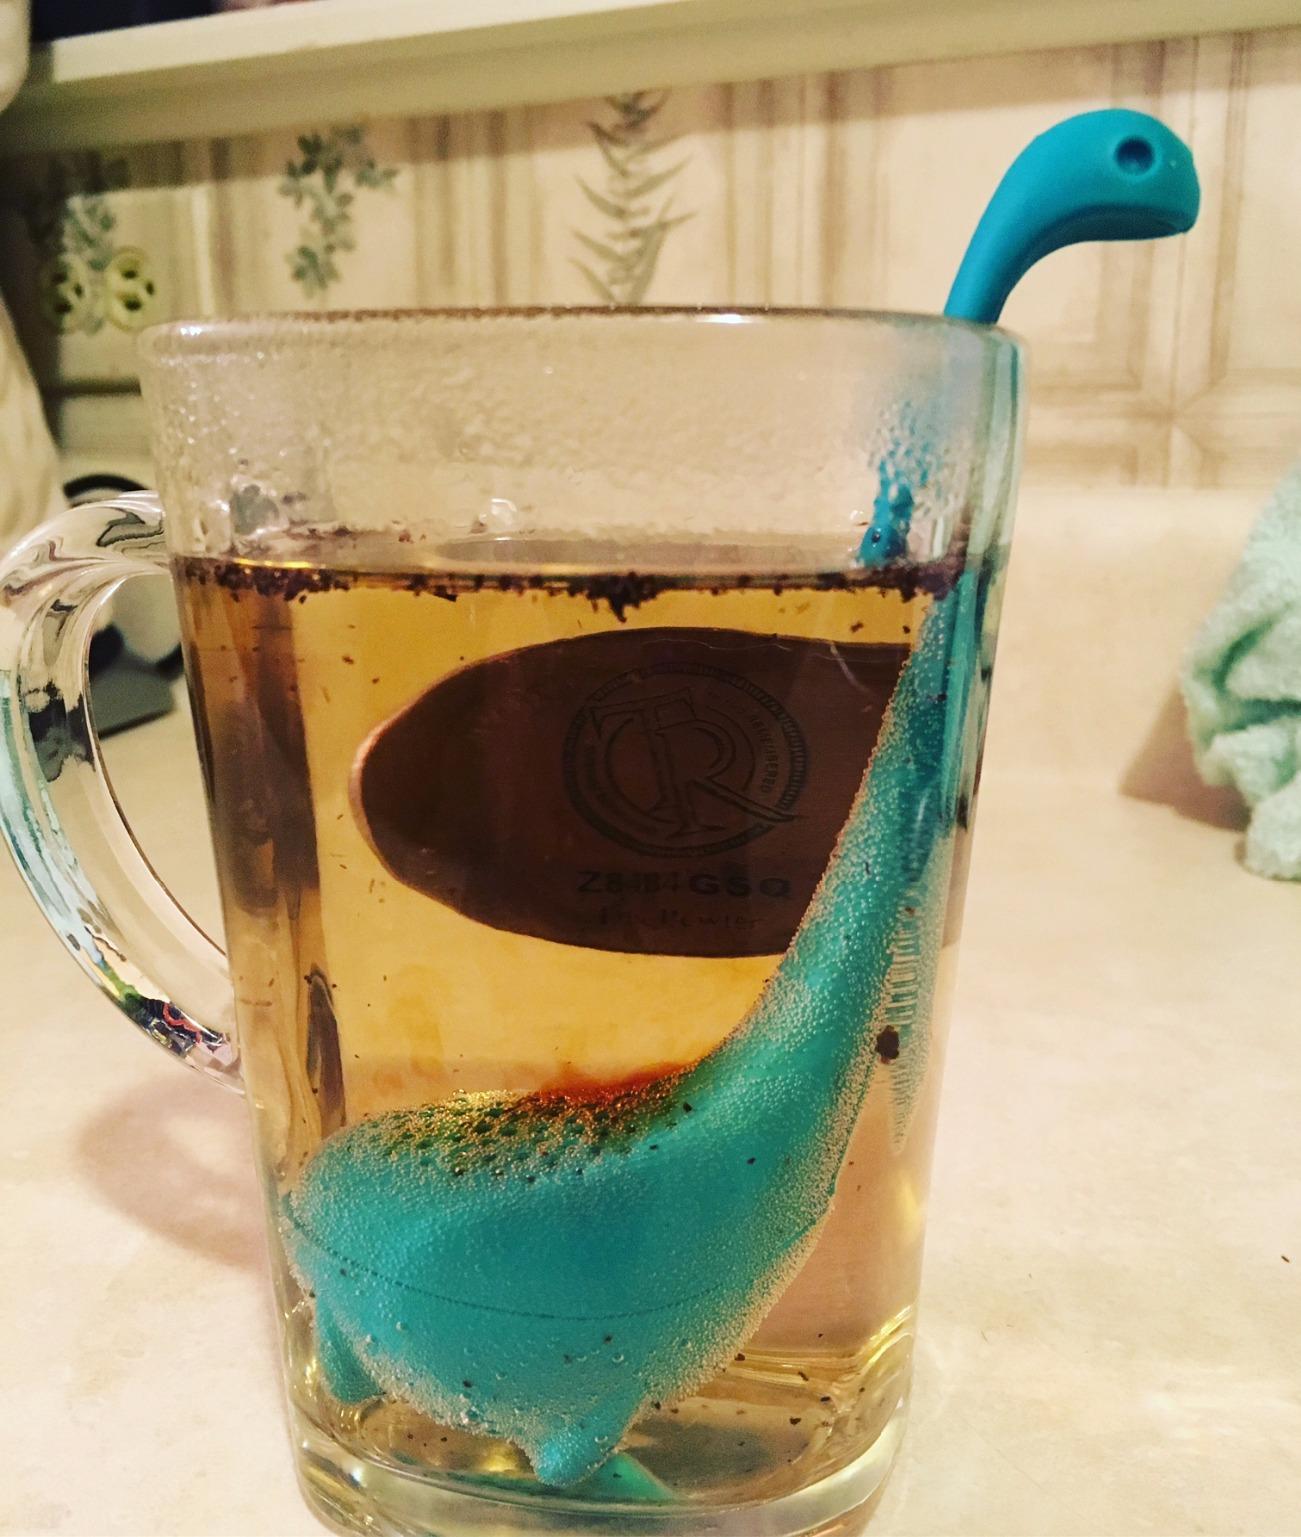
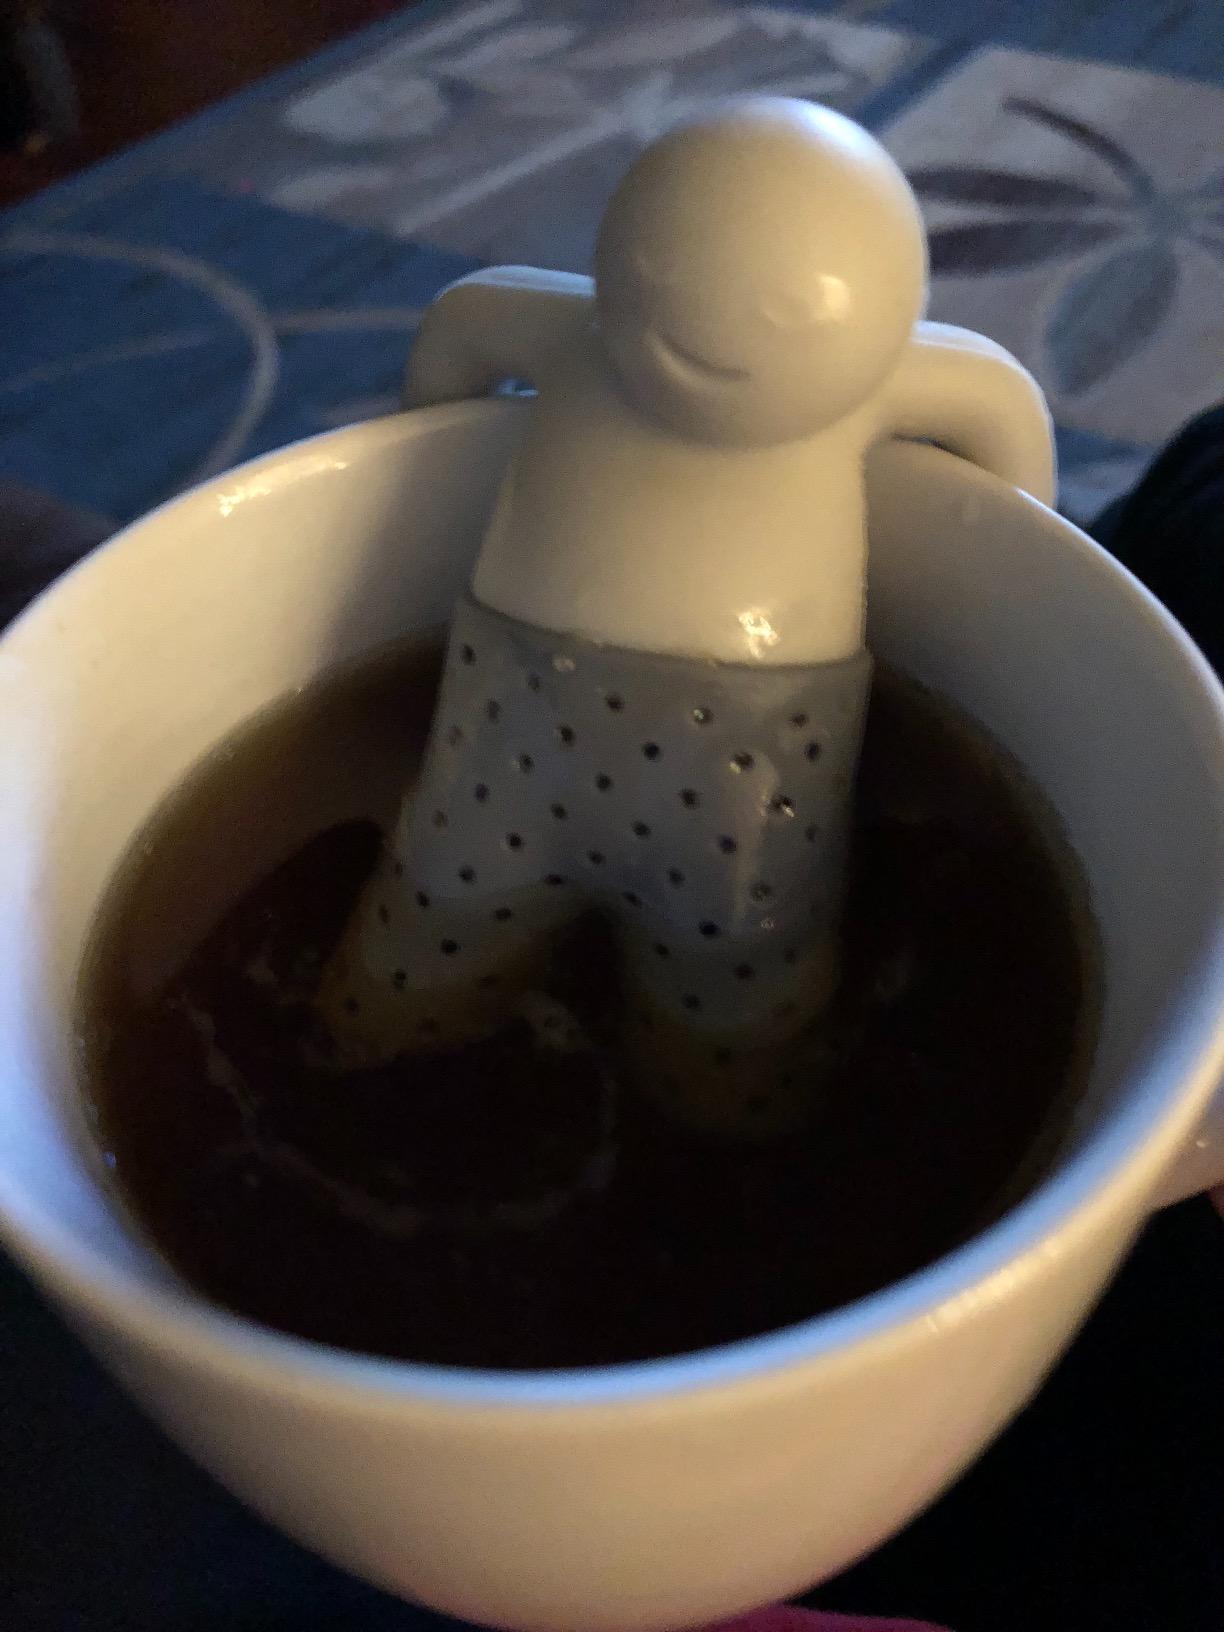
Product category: items_tea
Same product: no